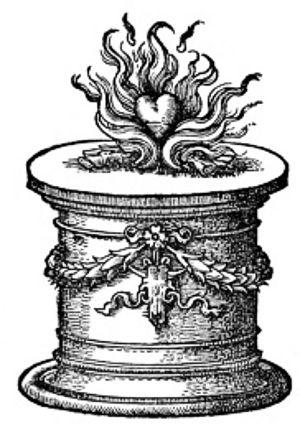
Christian Egenolff ou Egenolph, né à Hadamar le 26 juillet 1502 et mort le 9 février 1555 à Francfort-sur-le-Main, également connu comme Christian Egenolff le Vieux, était le premier imprimeur et éditeur important établi à Francfort-sur-le-Main. Parmi les ouvrages les plus connus qu'il a imprimés figurent un herbier et la réédition de livres d'Adam Ries, d'Érasme et d'Ulrich von Hutten. C'était un homme intellectuellement doué et il fréquentait des savants avec lesquels il entretenait une correspondance, comme le réformateur Melanchthon, le célèbre médecin et poète Lonitzer et d'autres, qui l'estimaient beaucoup.